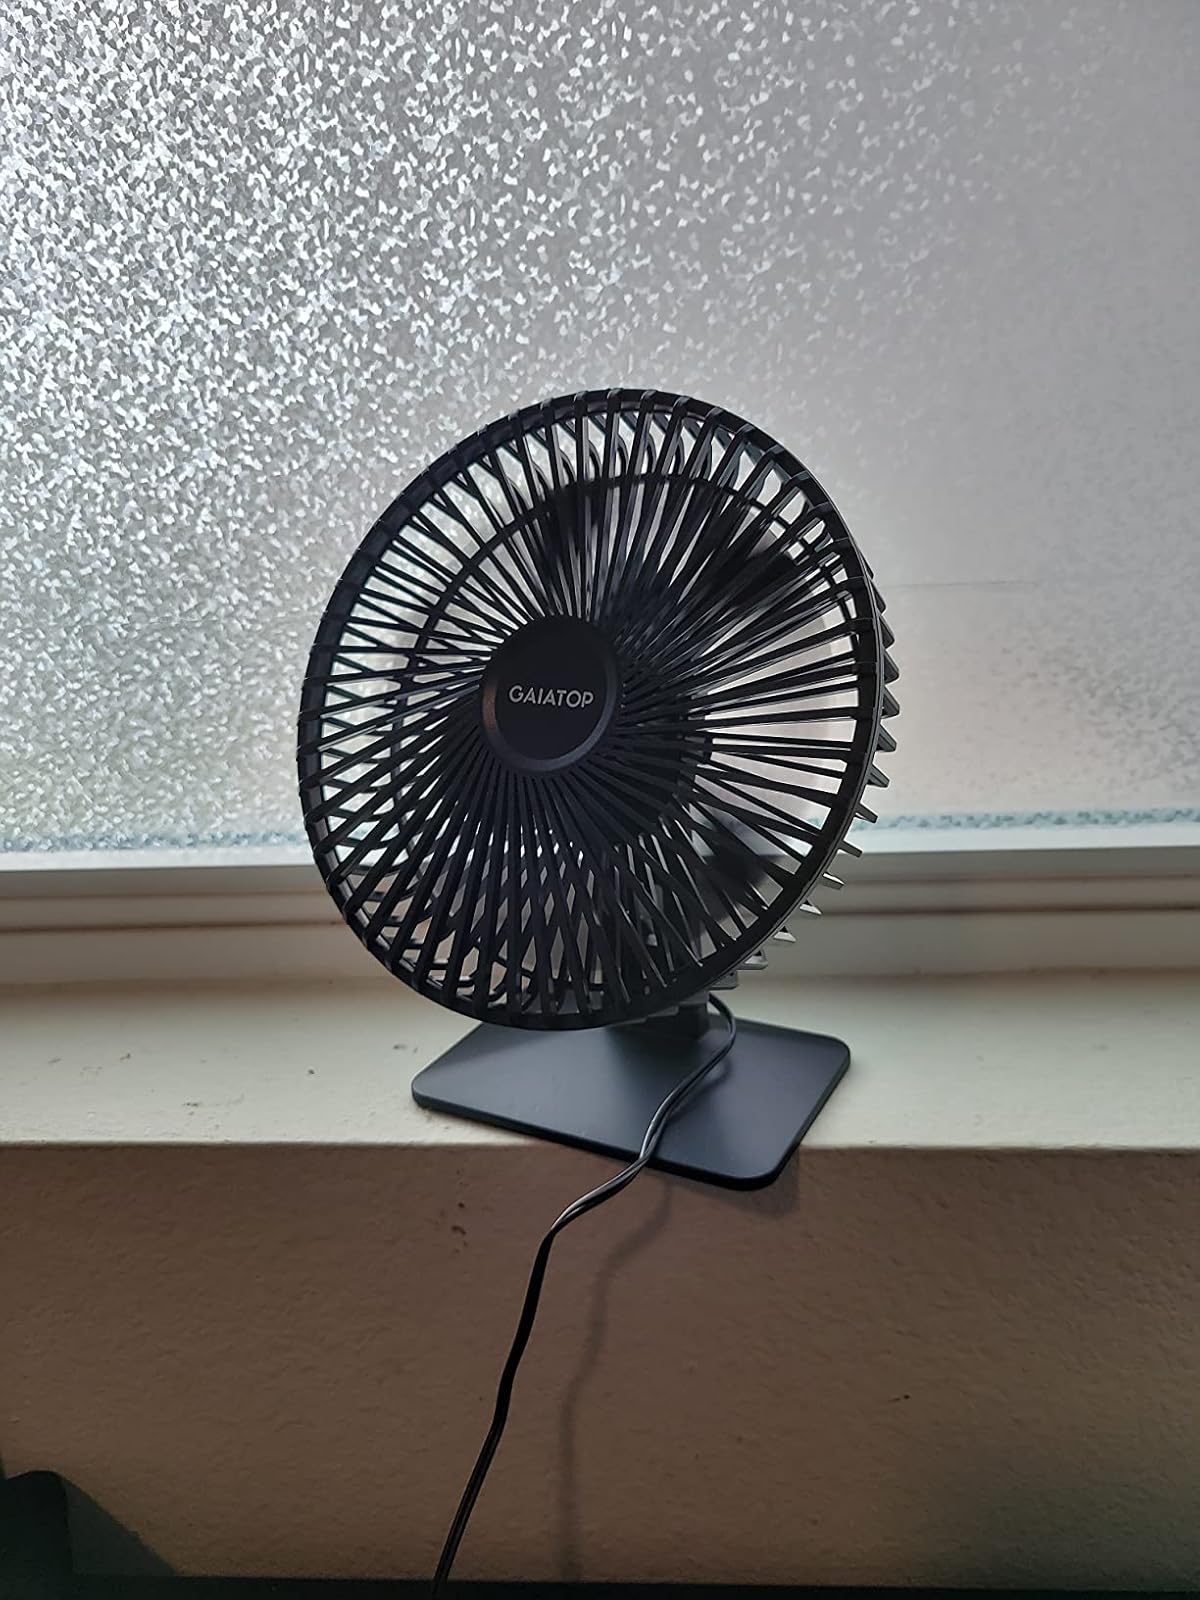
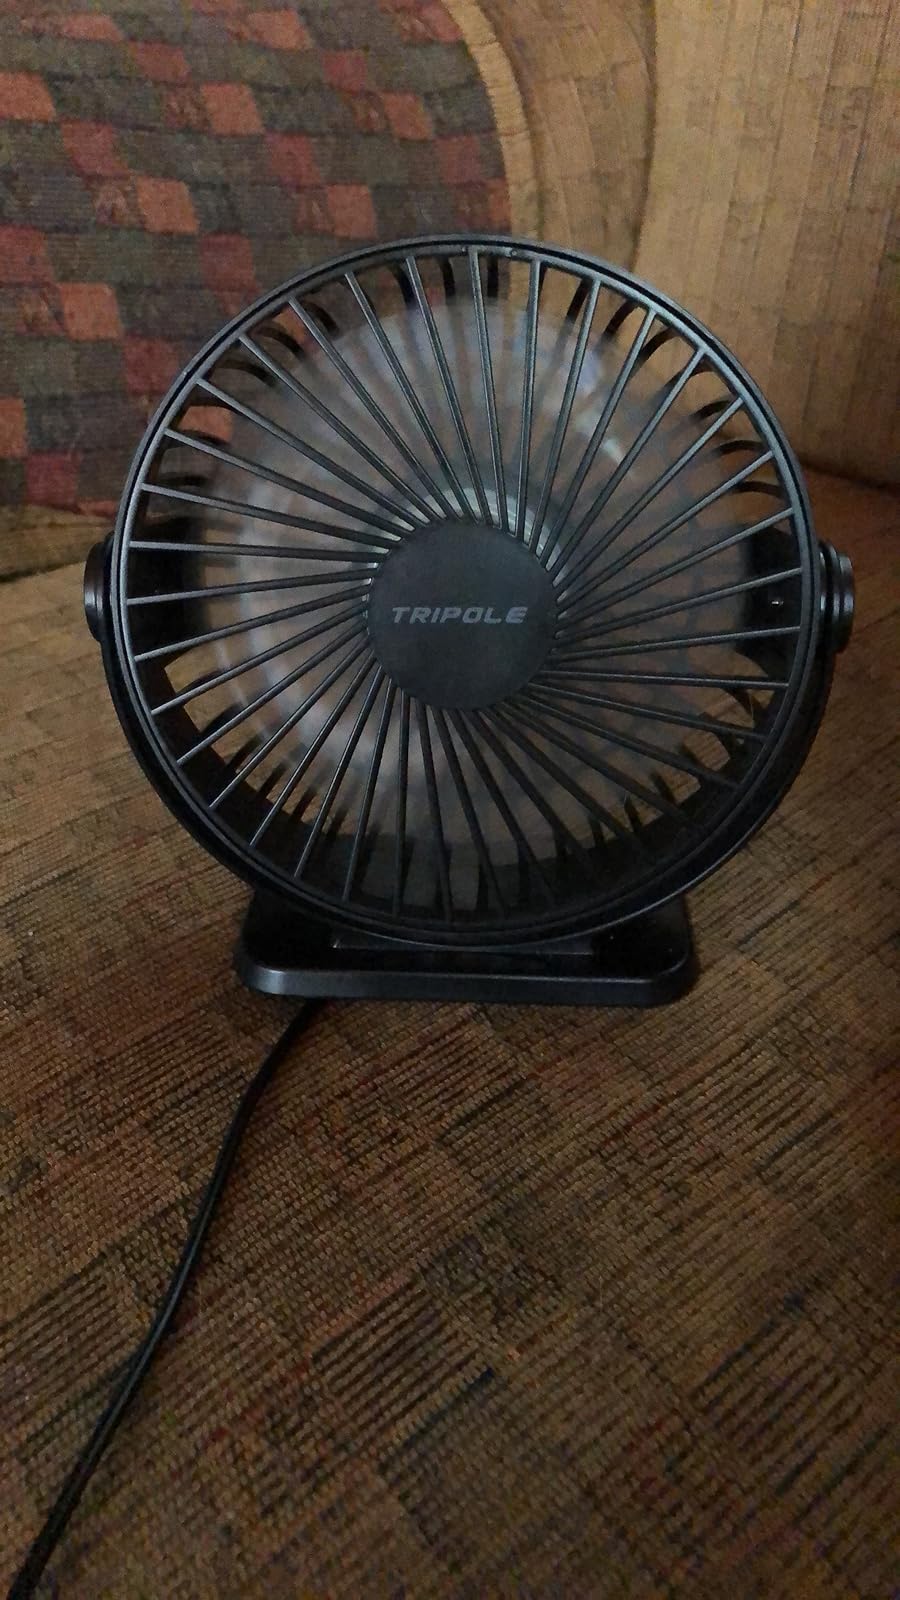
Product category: fan
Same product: no